Savoy Hotel

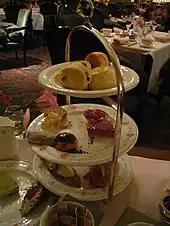
Afternoon tea at the hotel

Until the 1930s, the Savoy group had not thought it necessary to advertise, but Carte and Reeves-Smith changed their approach. "We are endeavouring by intensive propaganda work to get more customers; this work is going on in the U.S.A., in Canada, in the Argentine and in Europe." In 1938 Hugh Wontner joined the Savoy hotel group as Reeves-Smith's assistant, and he became managing director in 1941.